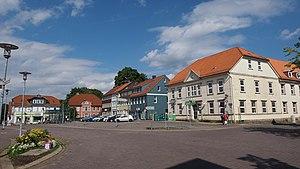
L'agglomération de Clausthal est une ancienne ville minière, aujourd'hui le plus grand quartier de la ville universitaire et minière de Clausthal-Zellerfeld, en Basse-Saxe.